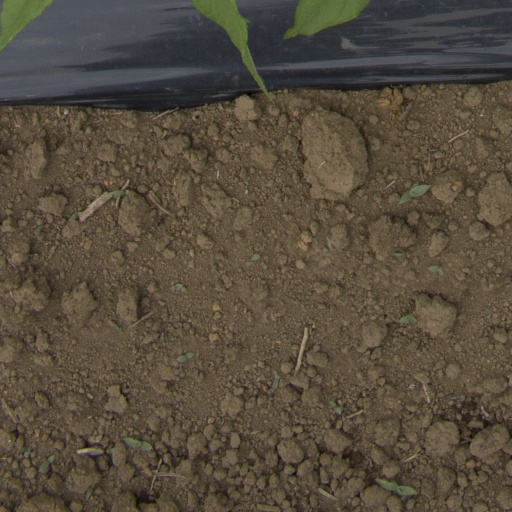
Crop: Jerusalem artichoke